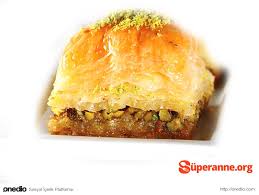
Yemek: baklava